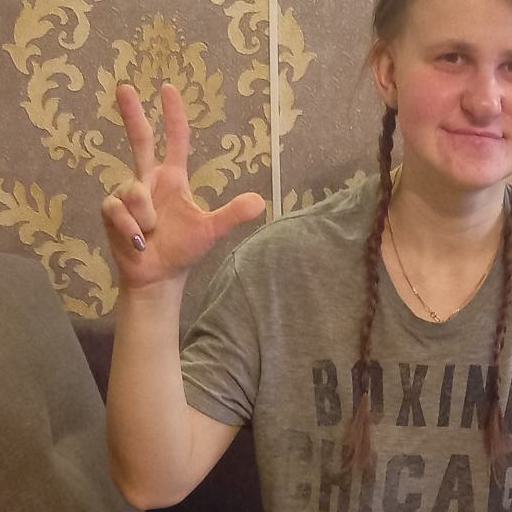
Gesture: three2